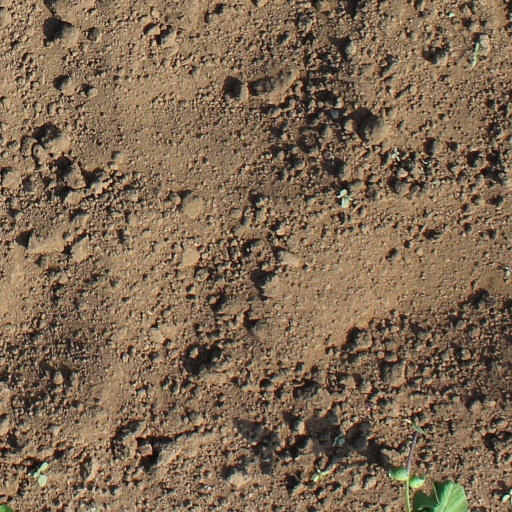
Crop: soybean